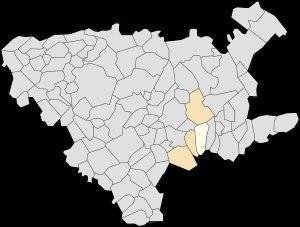
Sailly-Labourse est une commune française située dans le département du Pas-de-Calais en région Hauts-de-France.